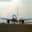
Label: airplane